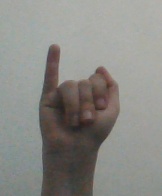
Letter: meem